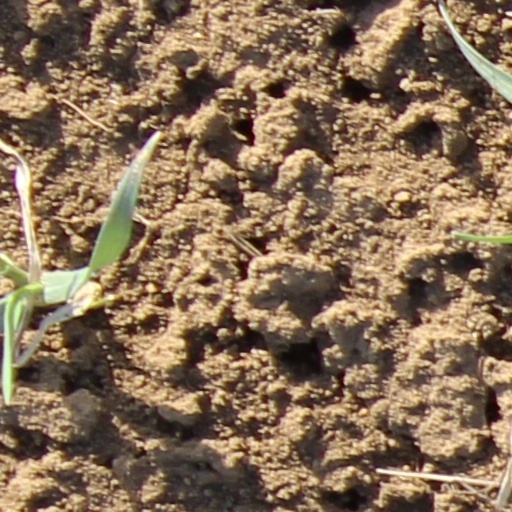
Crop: wheat